Sun Lingfeng

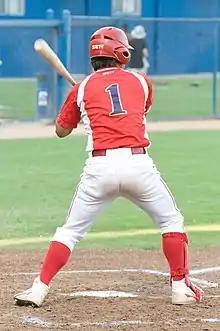
Sun with the China national baseball team in 2008

Sun Lingfeng (born 14 August 1978 in Beijing, China) is a Chinese baseball player who was a member of Team China at the 2008 Summer Olympics.